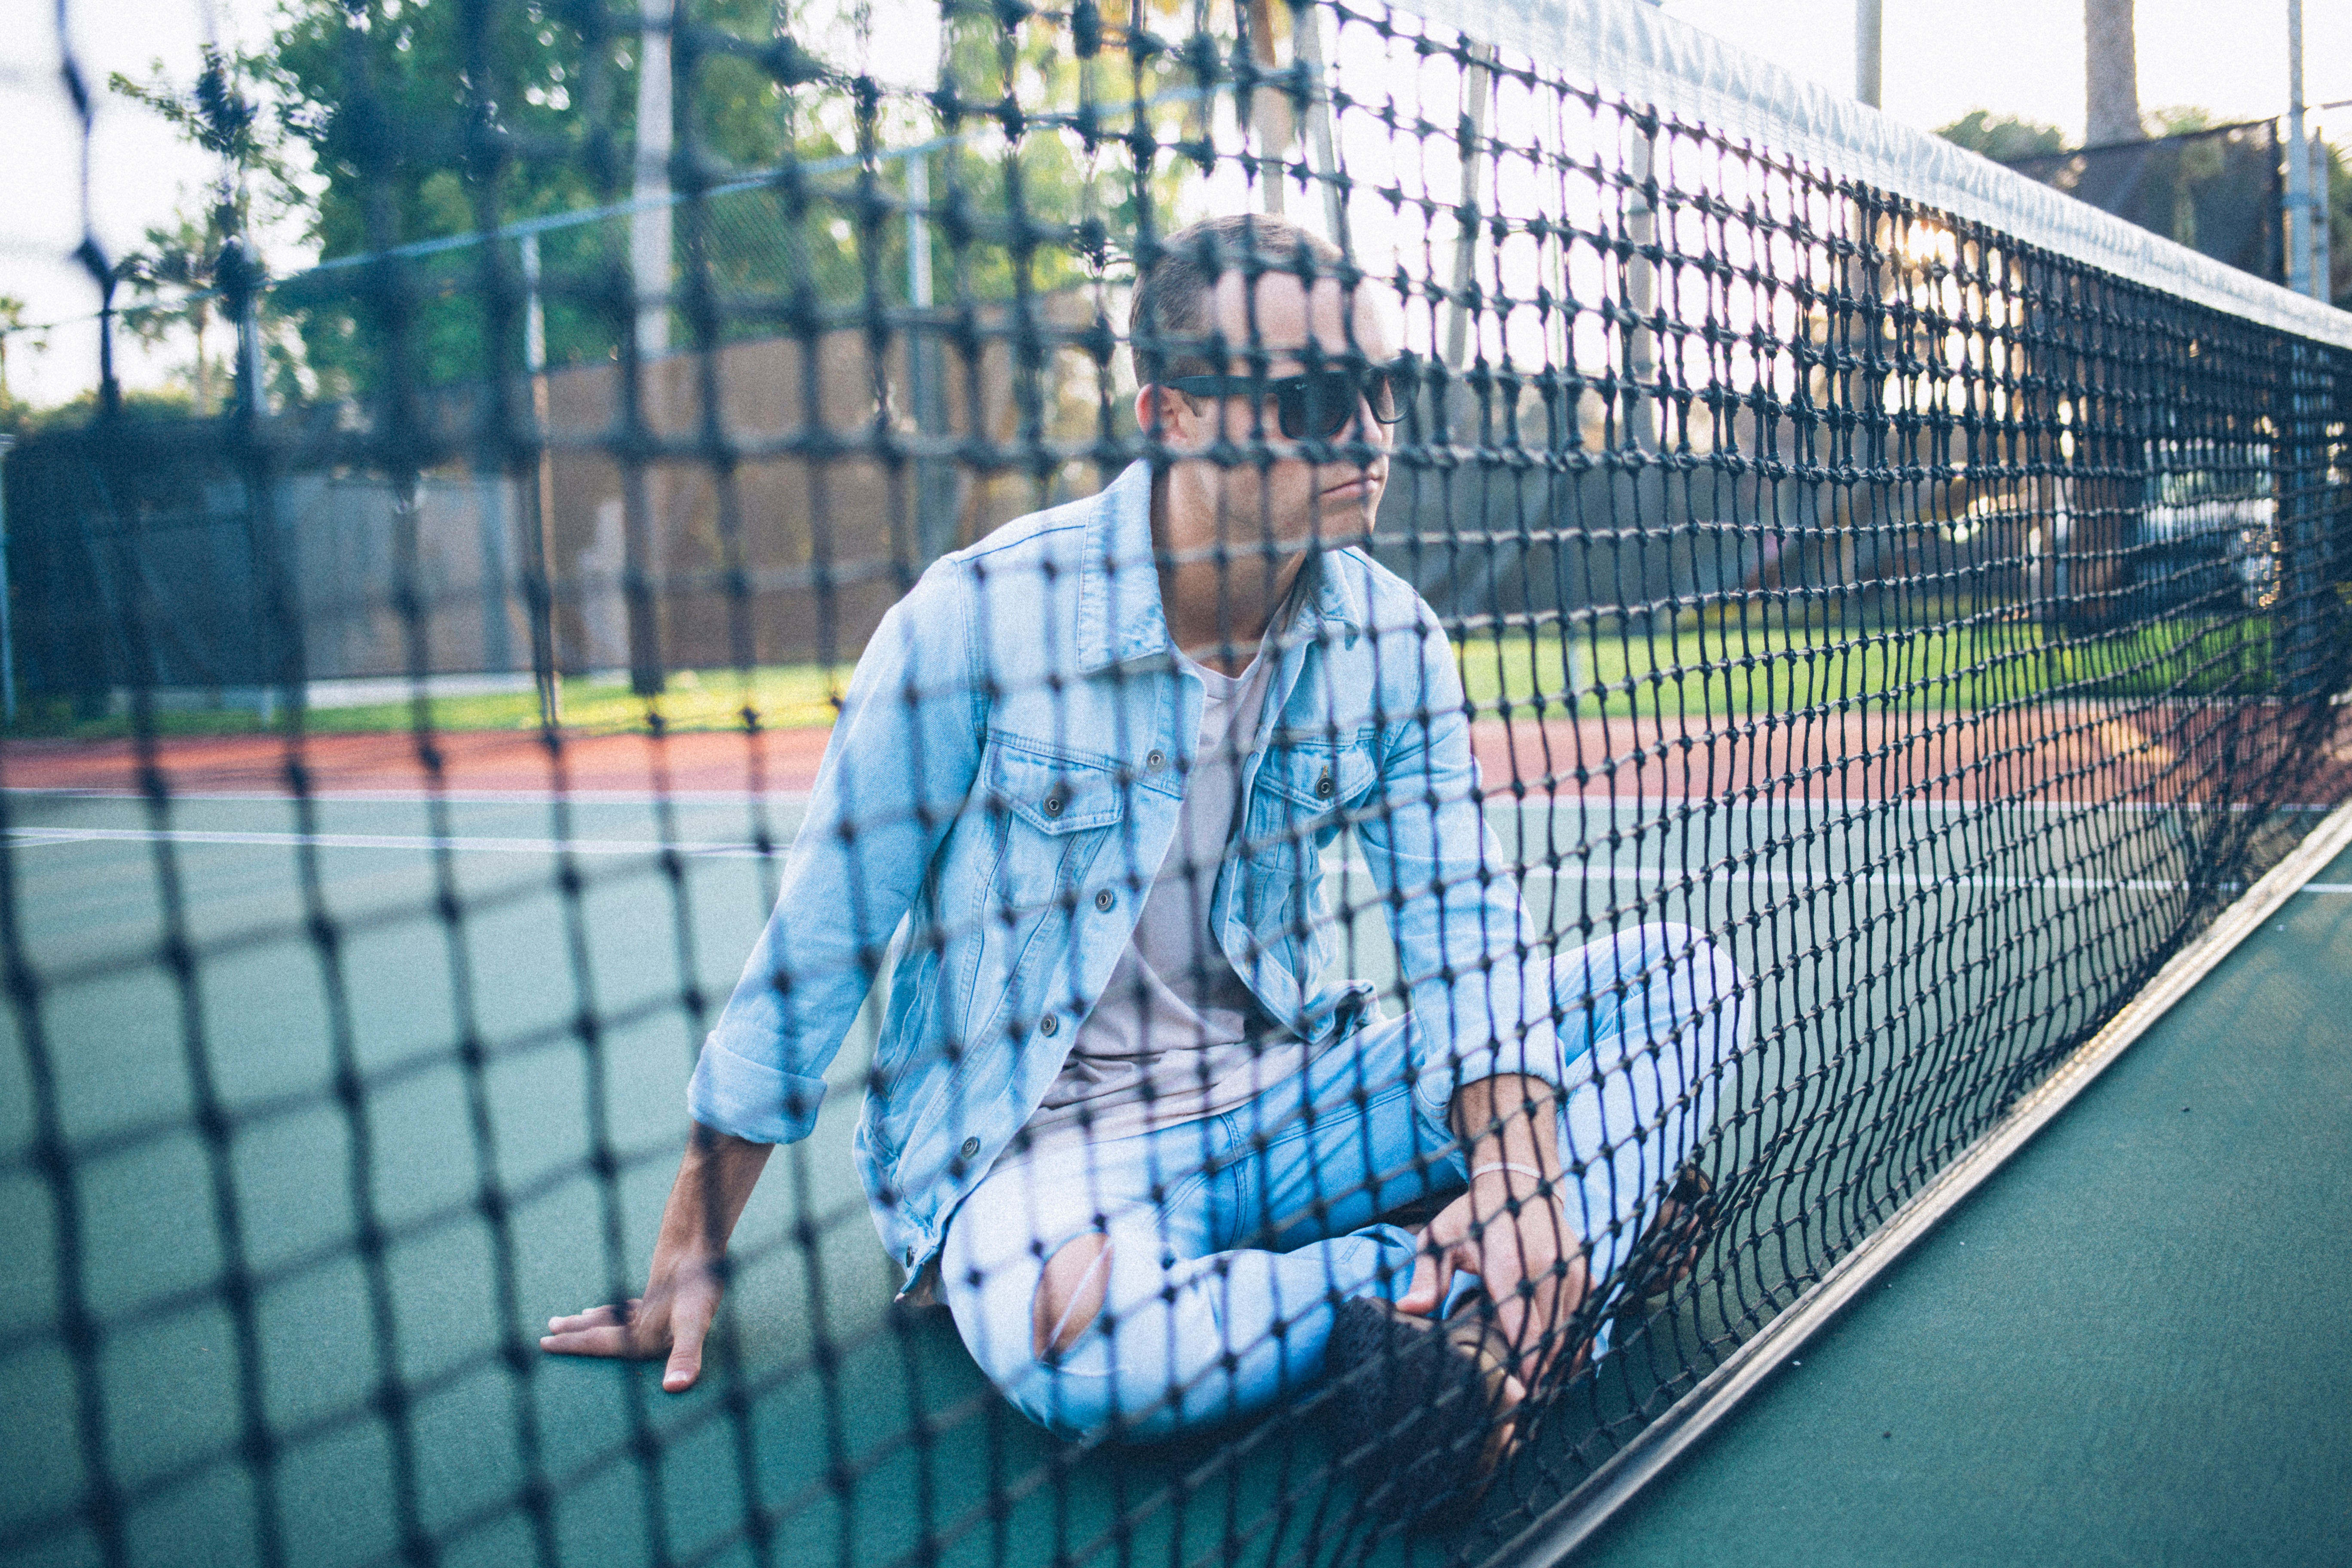
player, net, sport venue